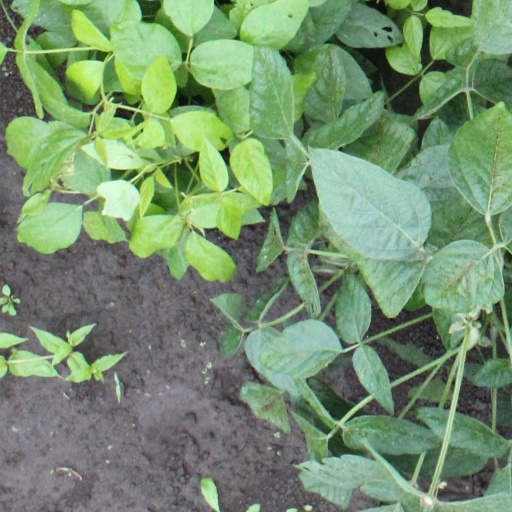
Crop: soybean